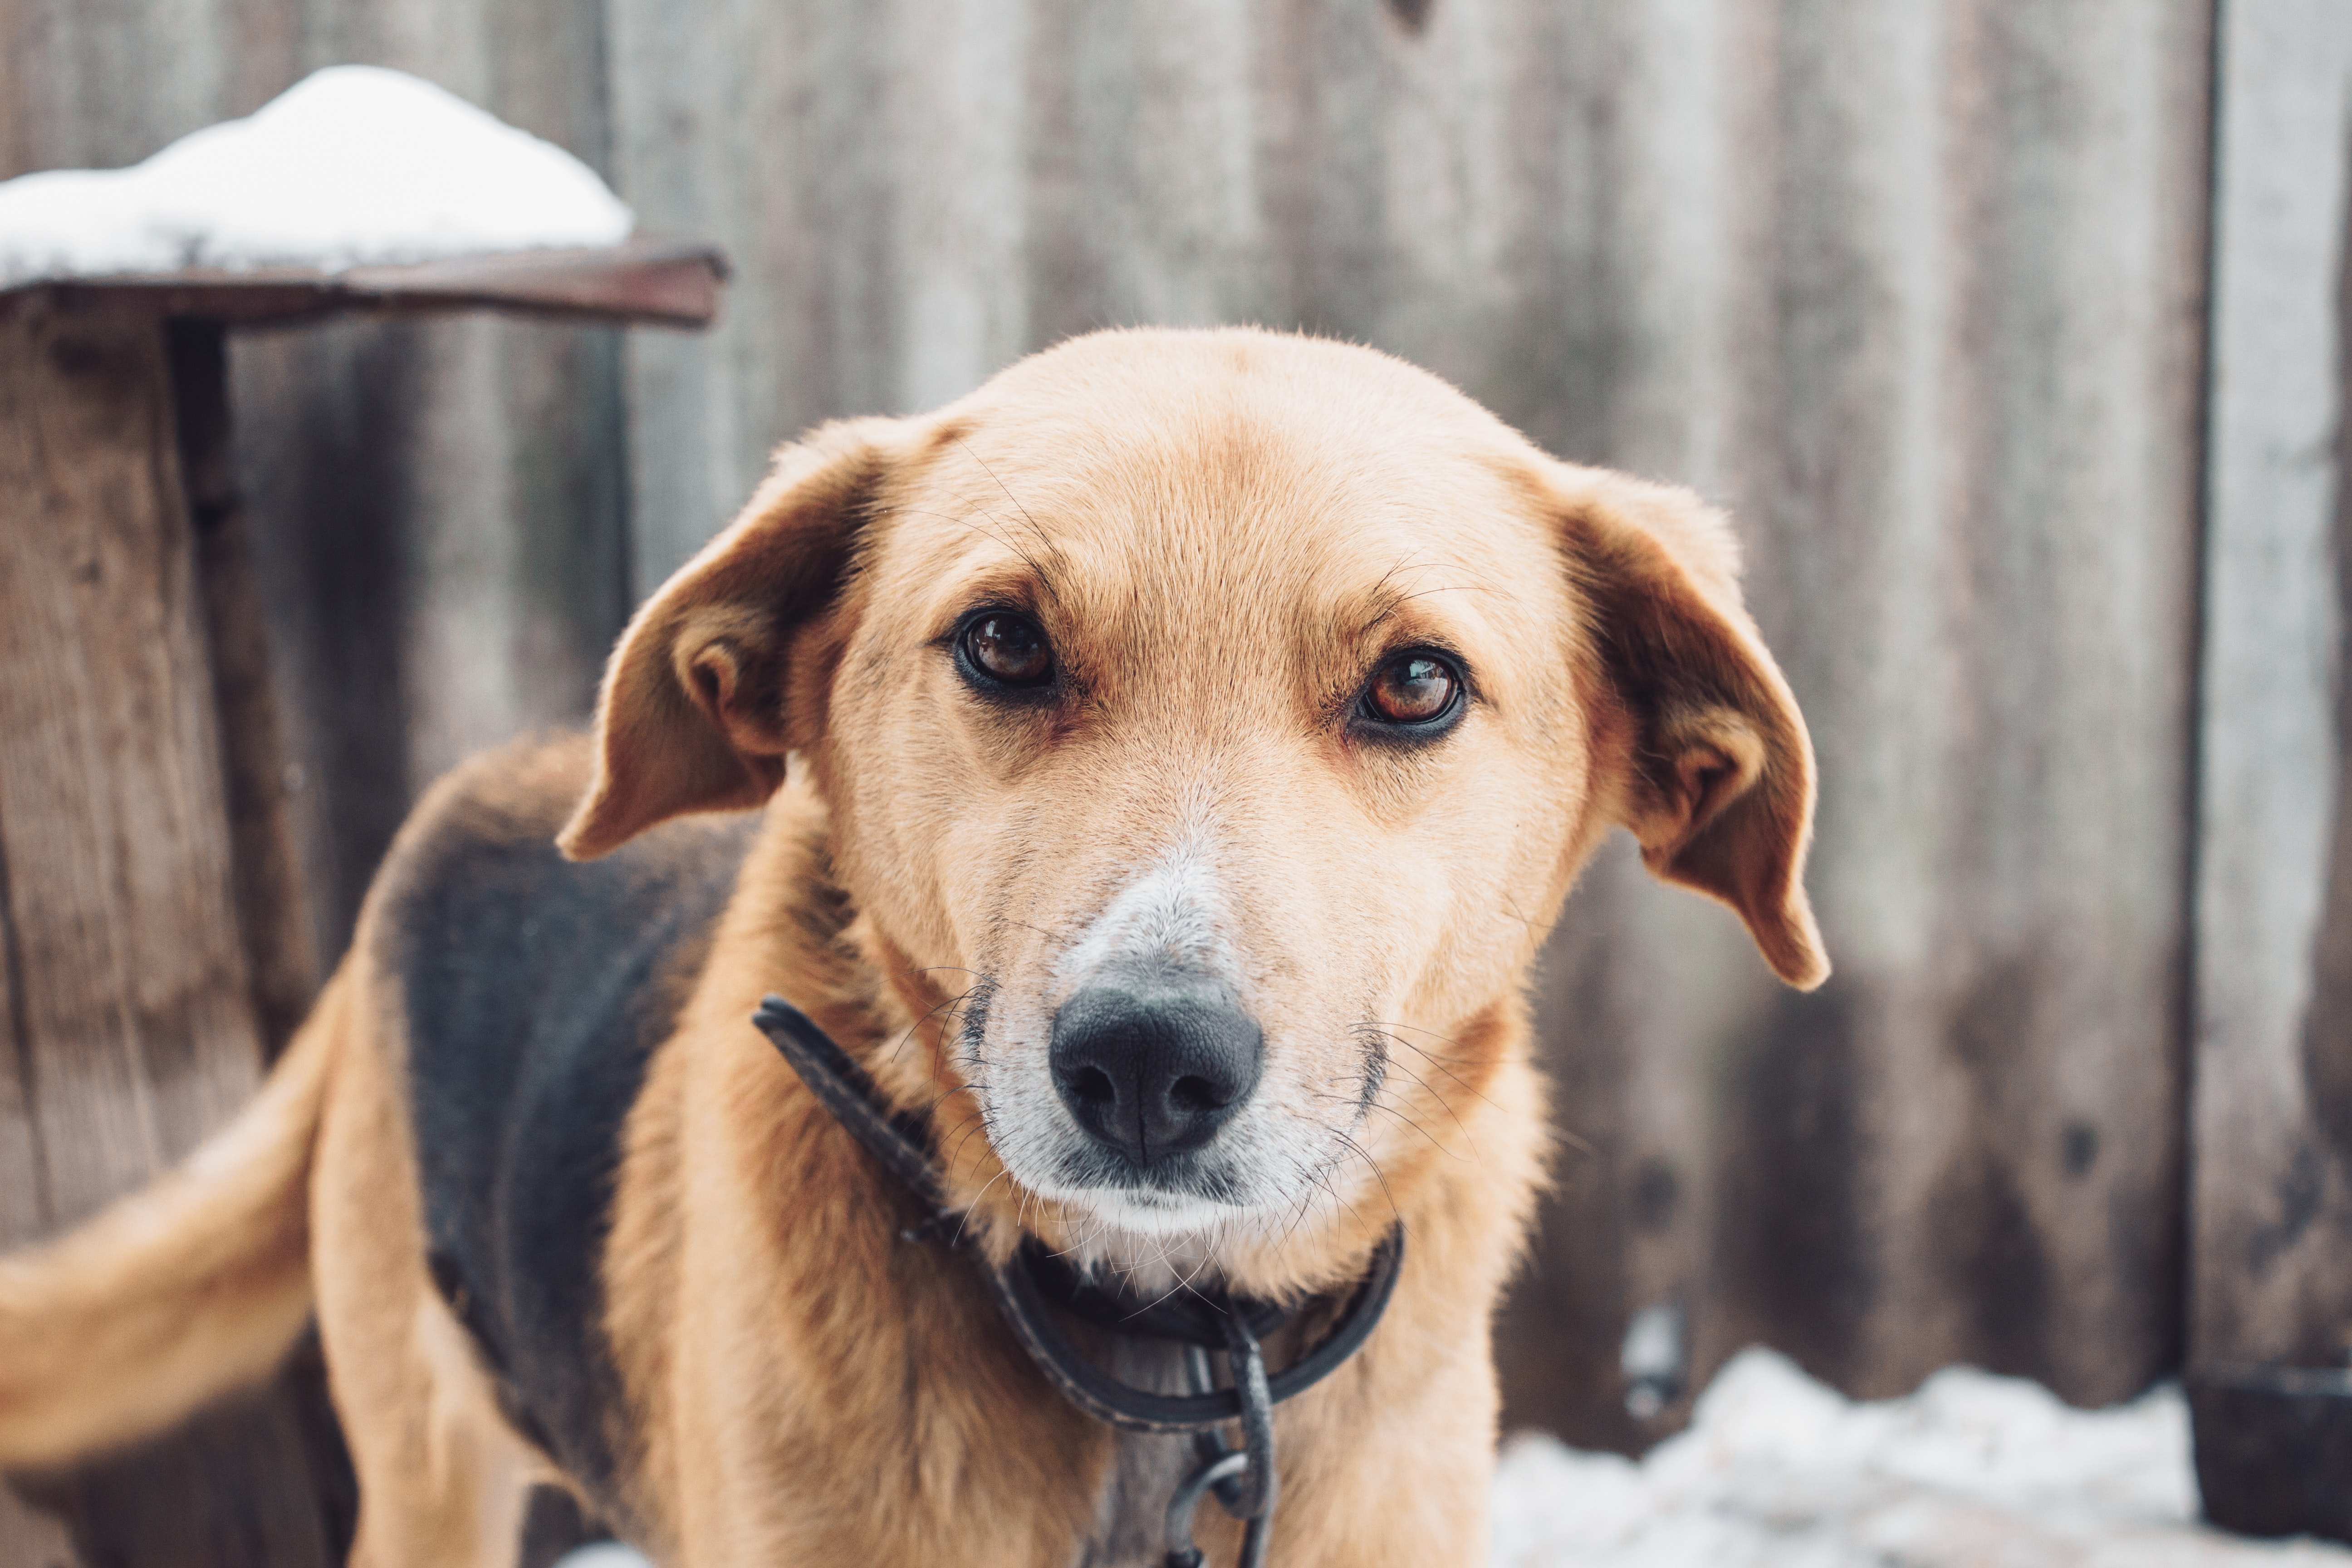
dog, vertebrate, dog breed, canidae, mammal, carnivore, snout, nose, labrador retriever, street dog, sporting group, golden retriever, retriever, whiskers, fawn, rare breed dog, companion dog, hunting dog, puppy, broholmer, fur, ancient dog breeds, animal shelter, guard dog